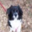
Label: dog